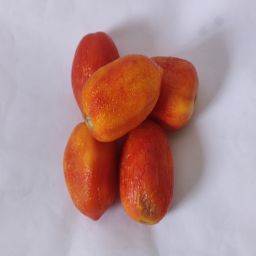
Crop: Tomato
Quality: Old